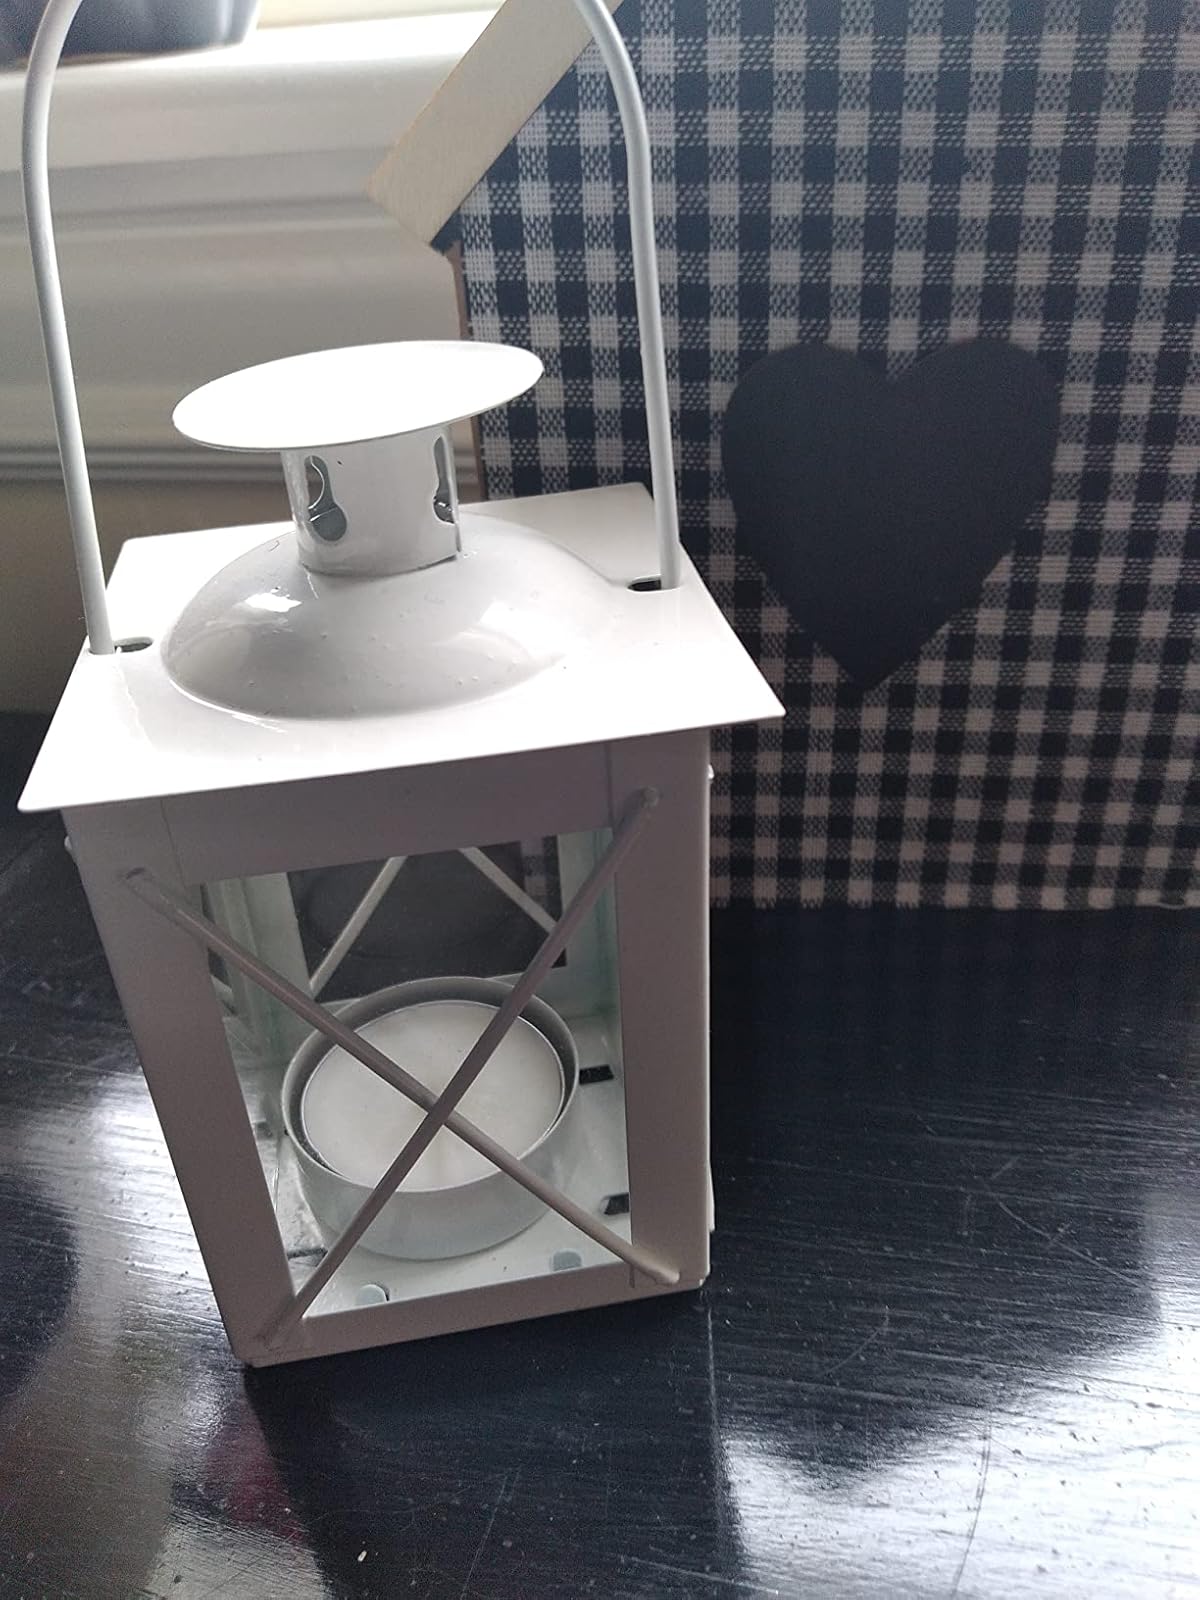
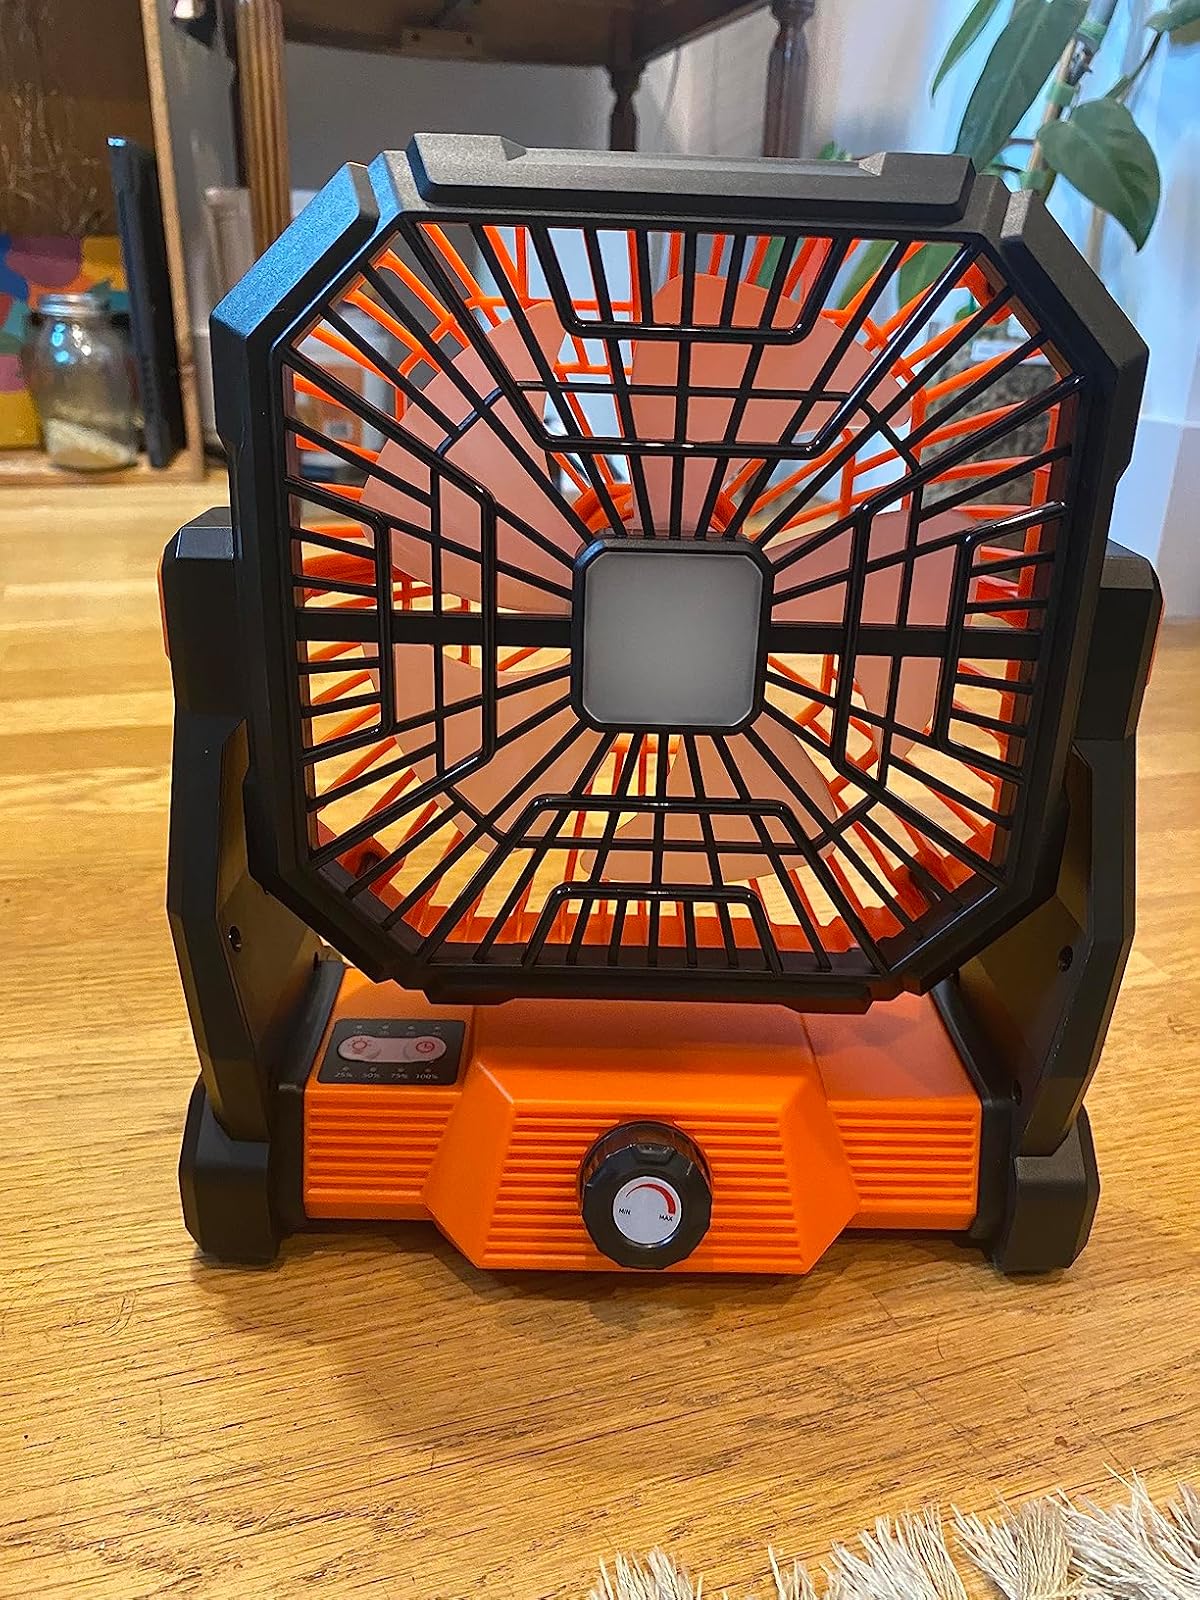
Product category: lantern
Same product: no